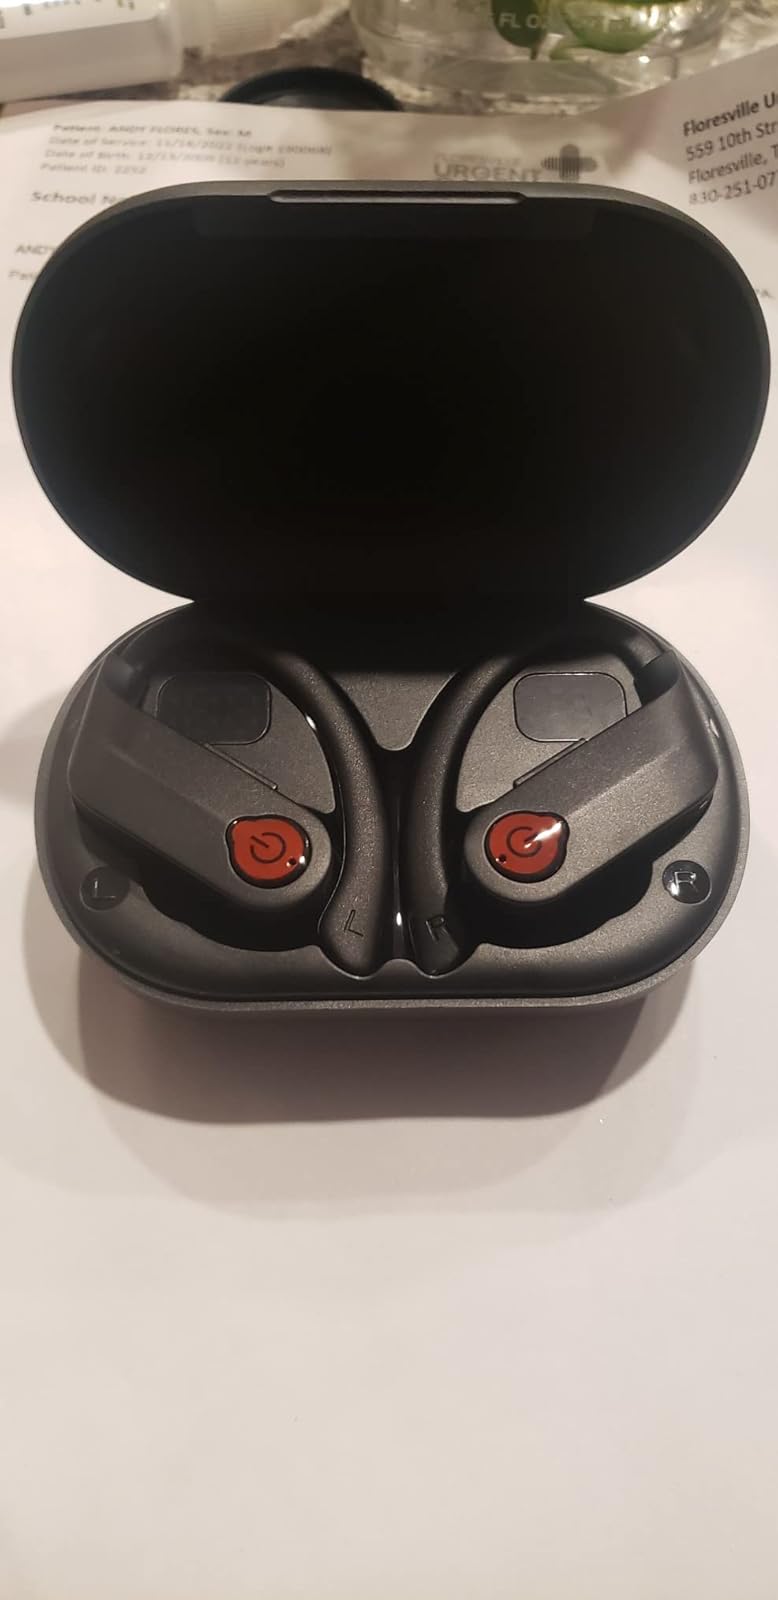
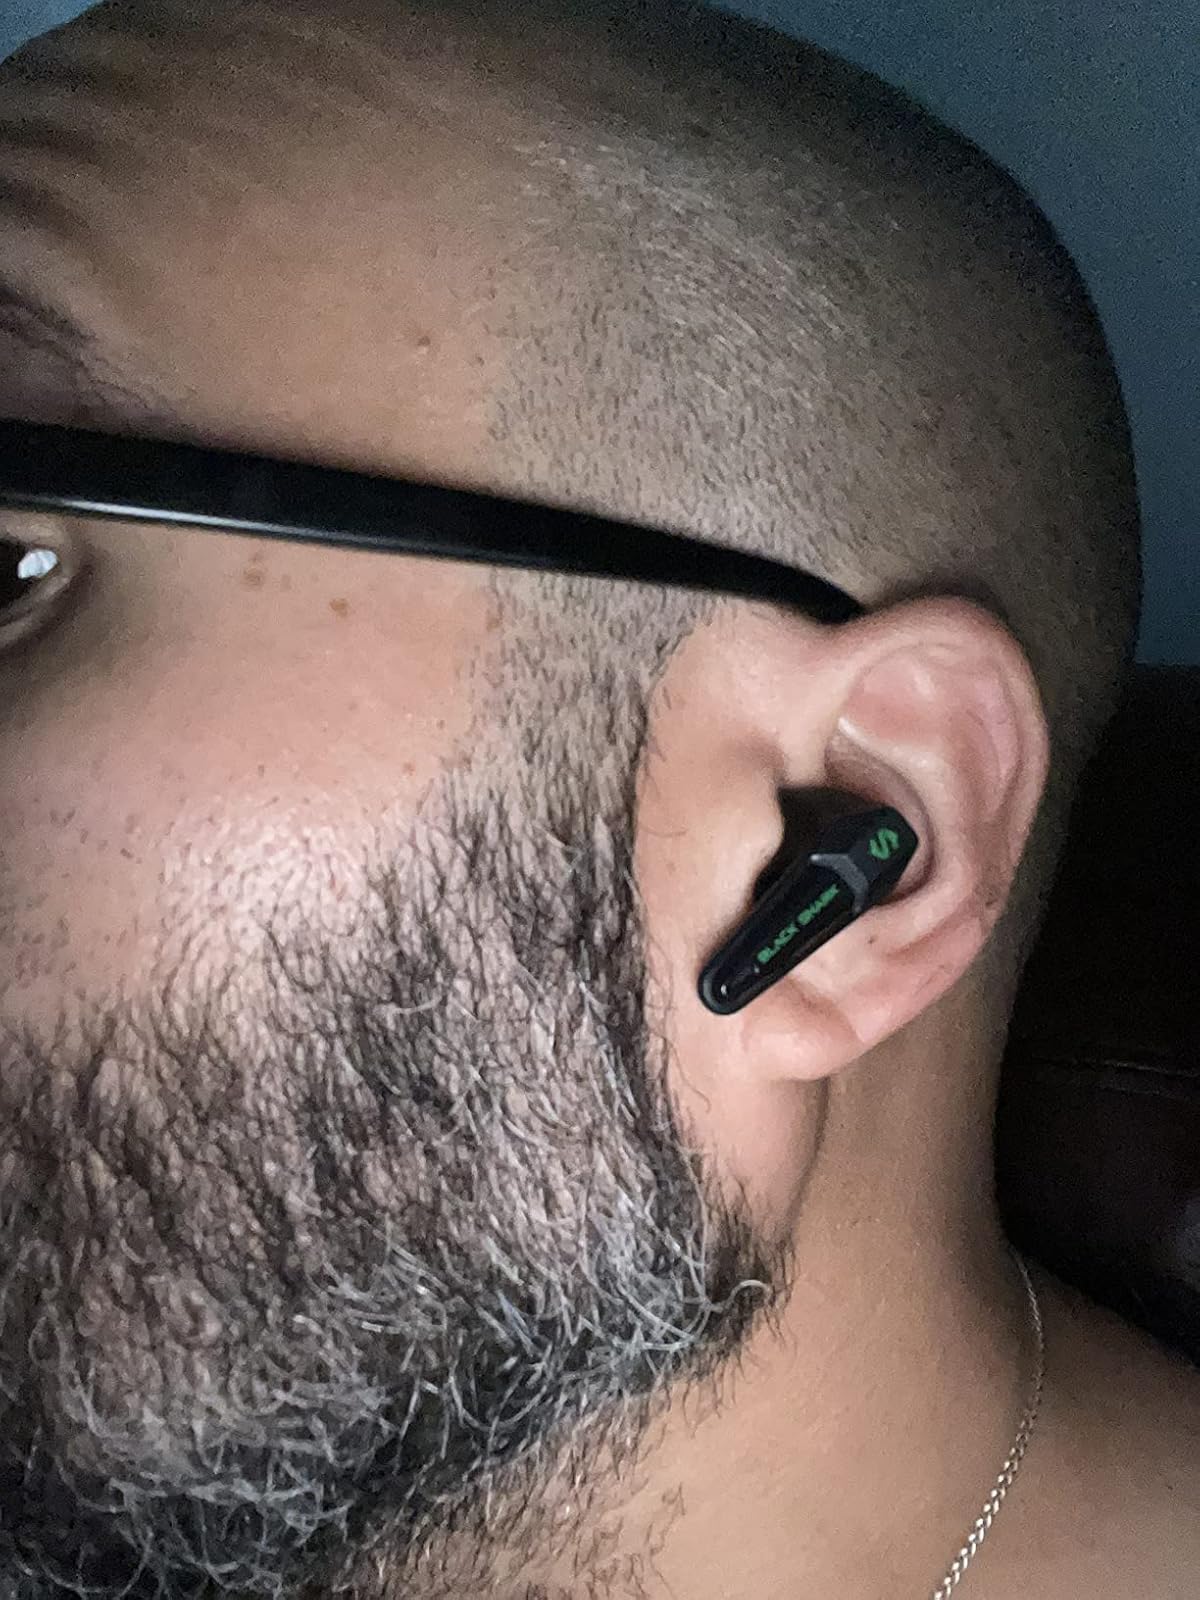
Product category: earbuds
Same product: no